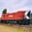
Label: train